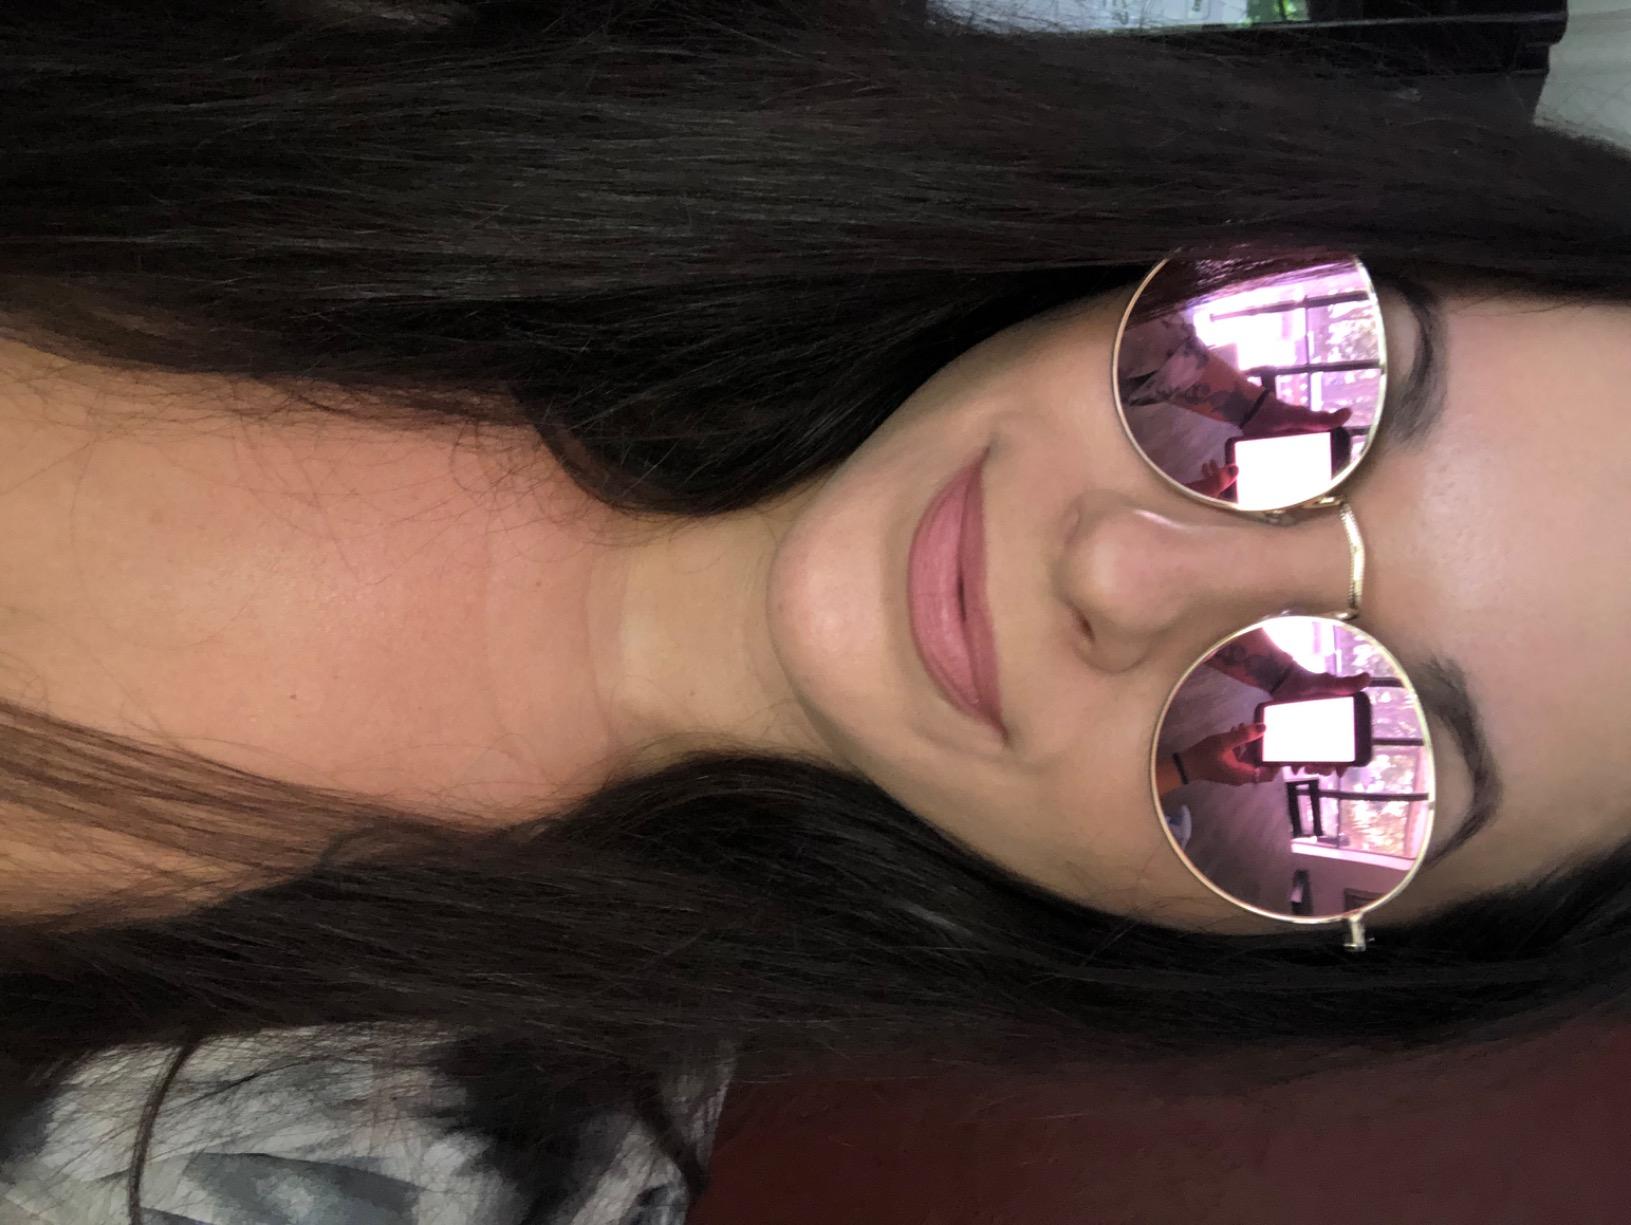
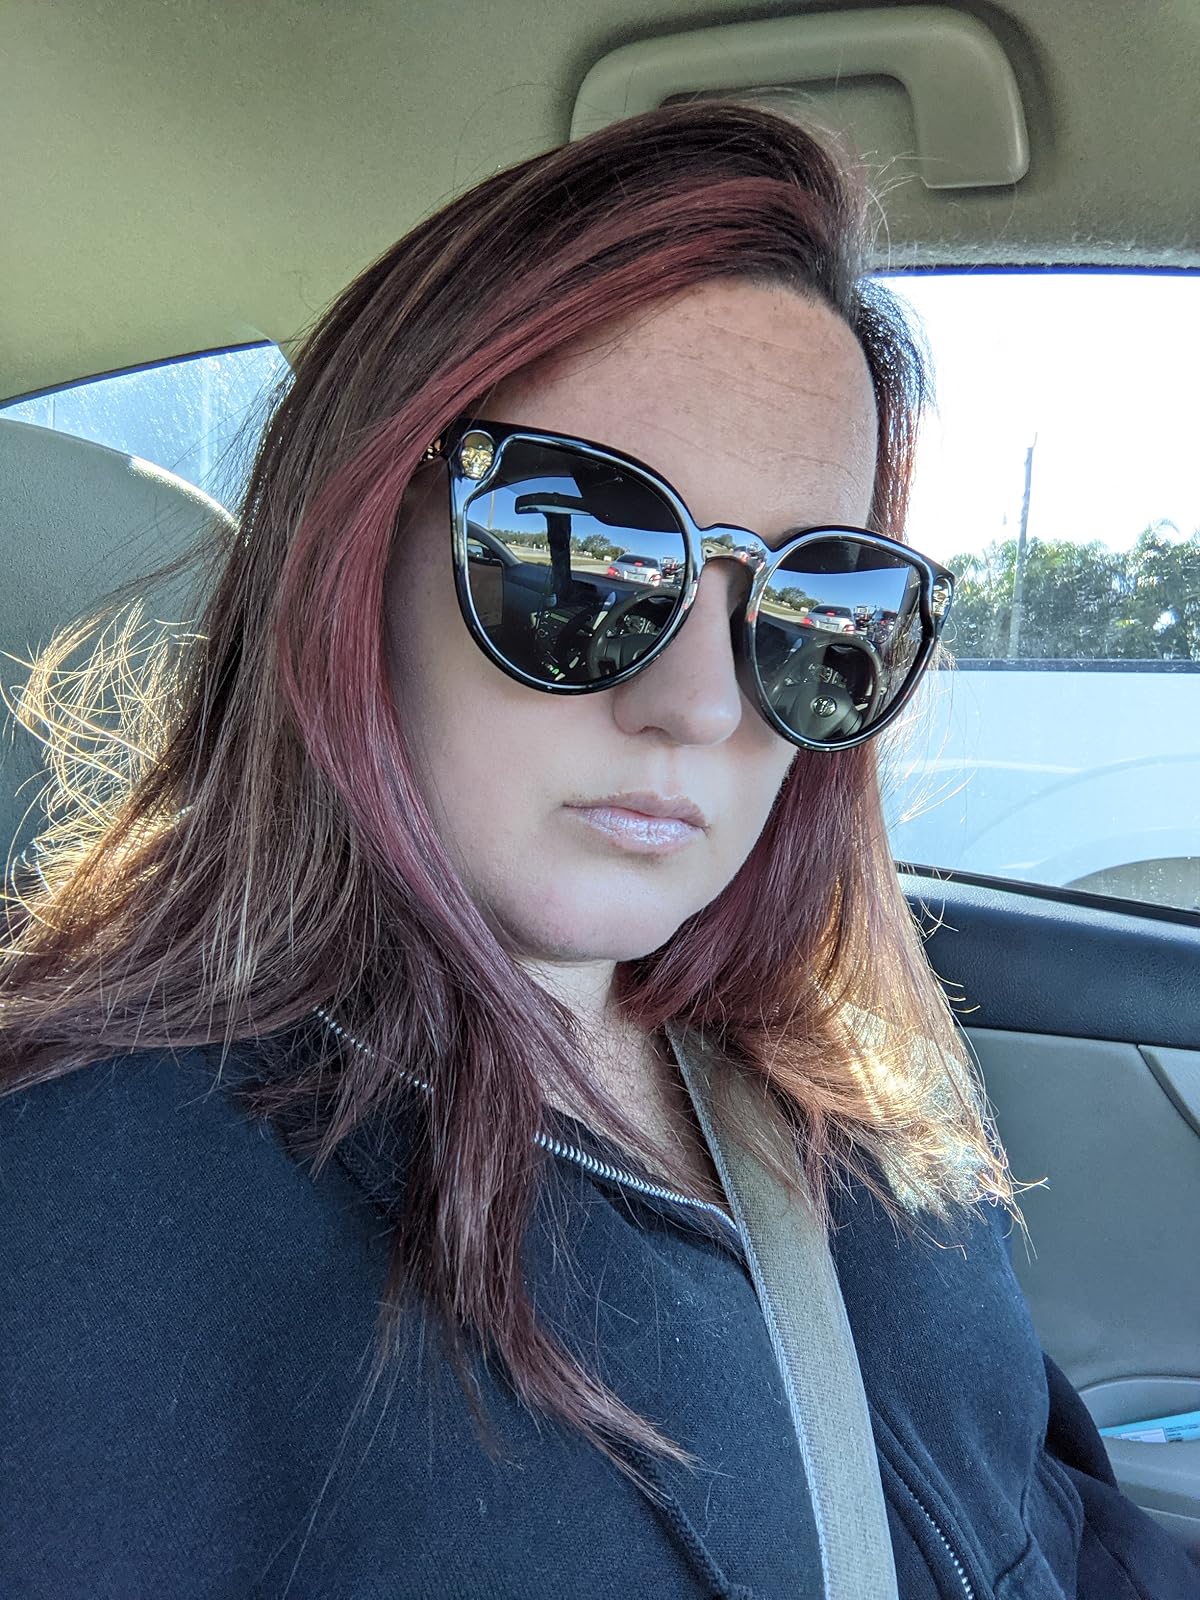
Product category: accessories_sunglasses
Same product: no